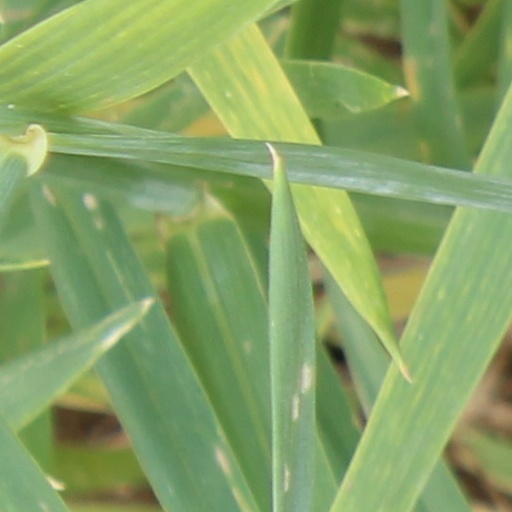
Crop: wheat